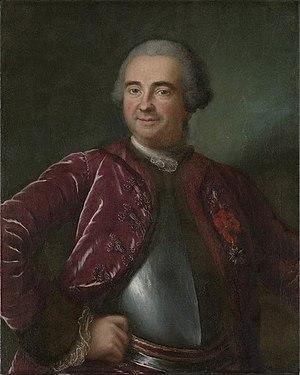
Gaspard-Joseph Chaussegros de Léry est un ingénieur militaire et une personnalité politique du Bas-Canada.